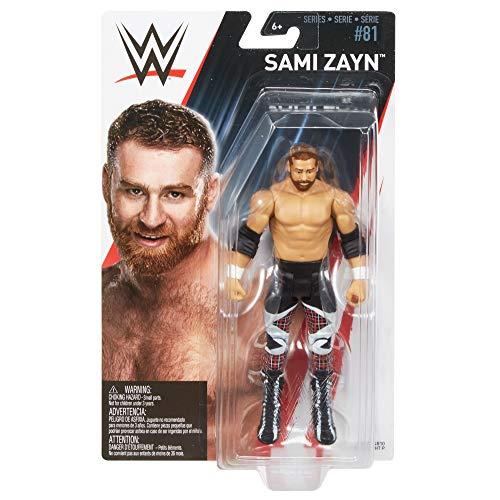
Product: WWE Sami Zayn Action Figure
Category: Sports & Outdoors | Fan Shop | Toys & Game Room | Action Figures & Toy Figurines
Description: Bring home the action of the WWE with this approximately 6-inch figure in "Superstar scale.".
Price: $17.66
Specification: ProductDimensions:1.9x6.5x10.5inches|ItemWeight:2.88ounces|ShippingWeight:2.88ounces(Viewshippingratesandpolicies)|DomesticShipping:ItemcanbeshippedwithinU.S.|InternationalShipping:ThisitemcanbeshippedtoselectcountriesoutsideoftheU.S.LearnMore|ASIN:B0777HFTJ7|Itemmodelnumber:FMD60|Manufacturerrecommendedage:6-10years